Aída Román

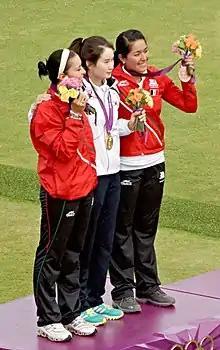
Román (left) with Ki Bo-bae and Mariana Avitia during the women's individual medal ceremony at the 2012 Summer Olympics

Román was selected to compete at the 2012 Summer Olympics in London, entering both the women's individual and women's team events with Avitia and Valencia. After scoring 658 points in the 72-arrow ranking round Román was seeded eleventh for the elimination rounds of the individual event, and her score combined with those of Avitia and Valencia earned Mexico the fourth seed for the team competition.